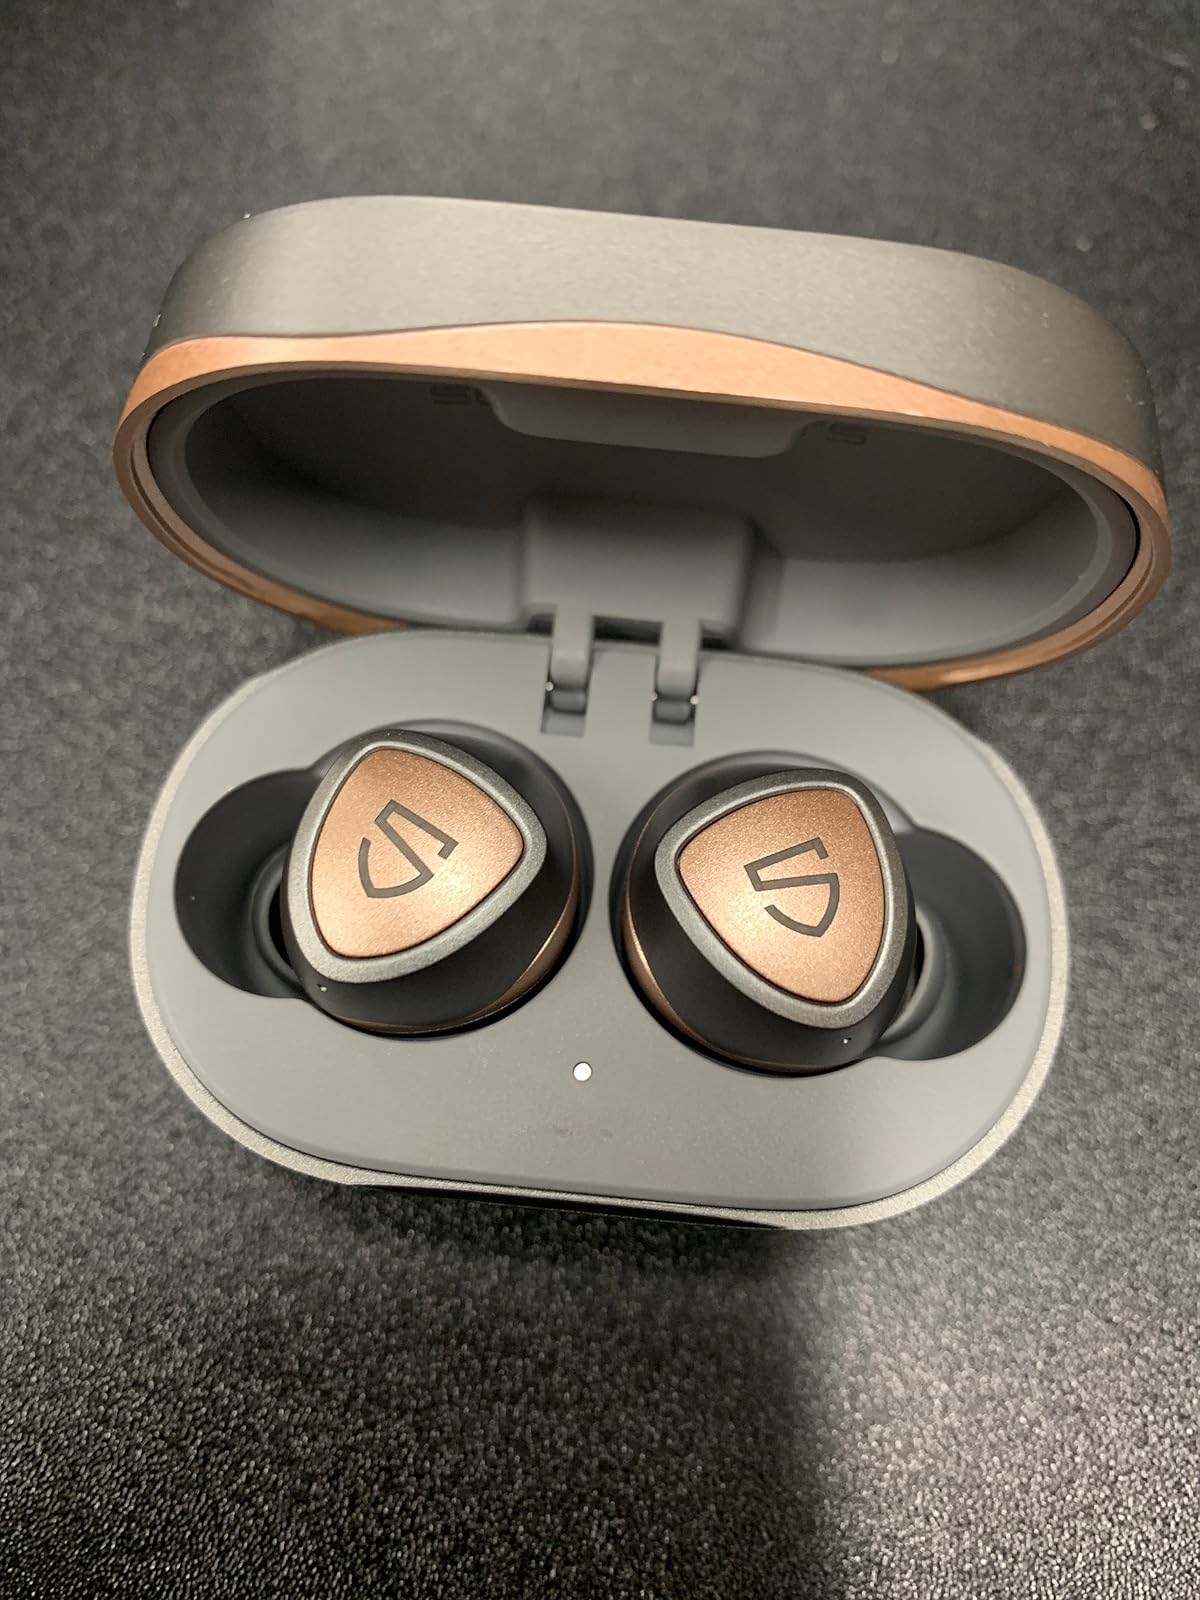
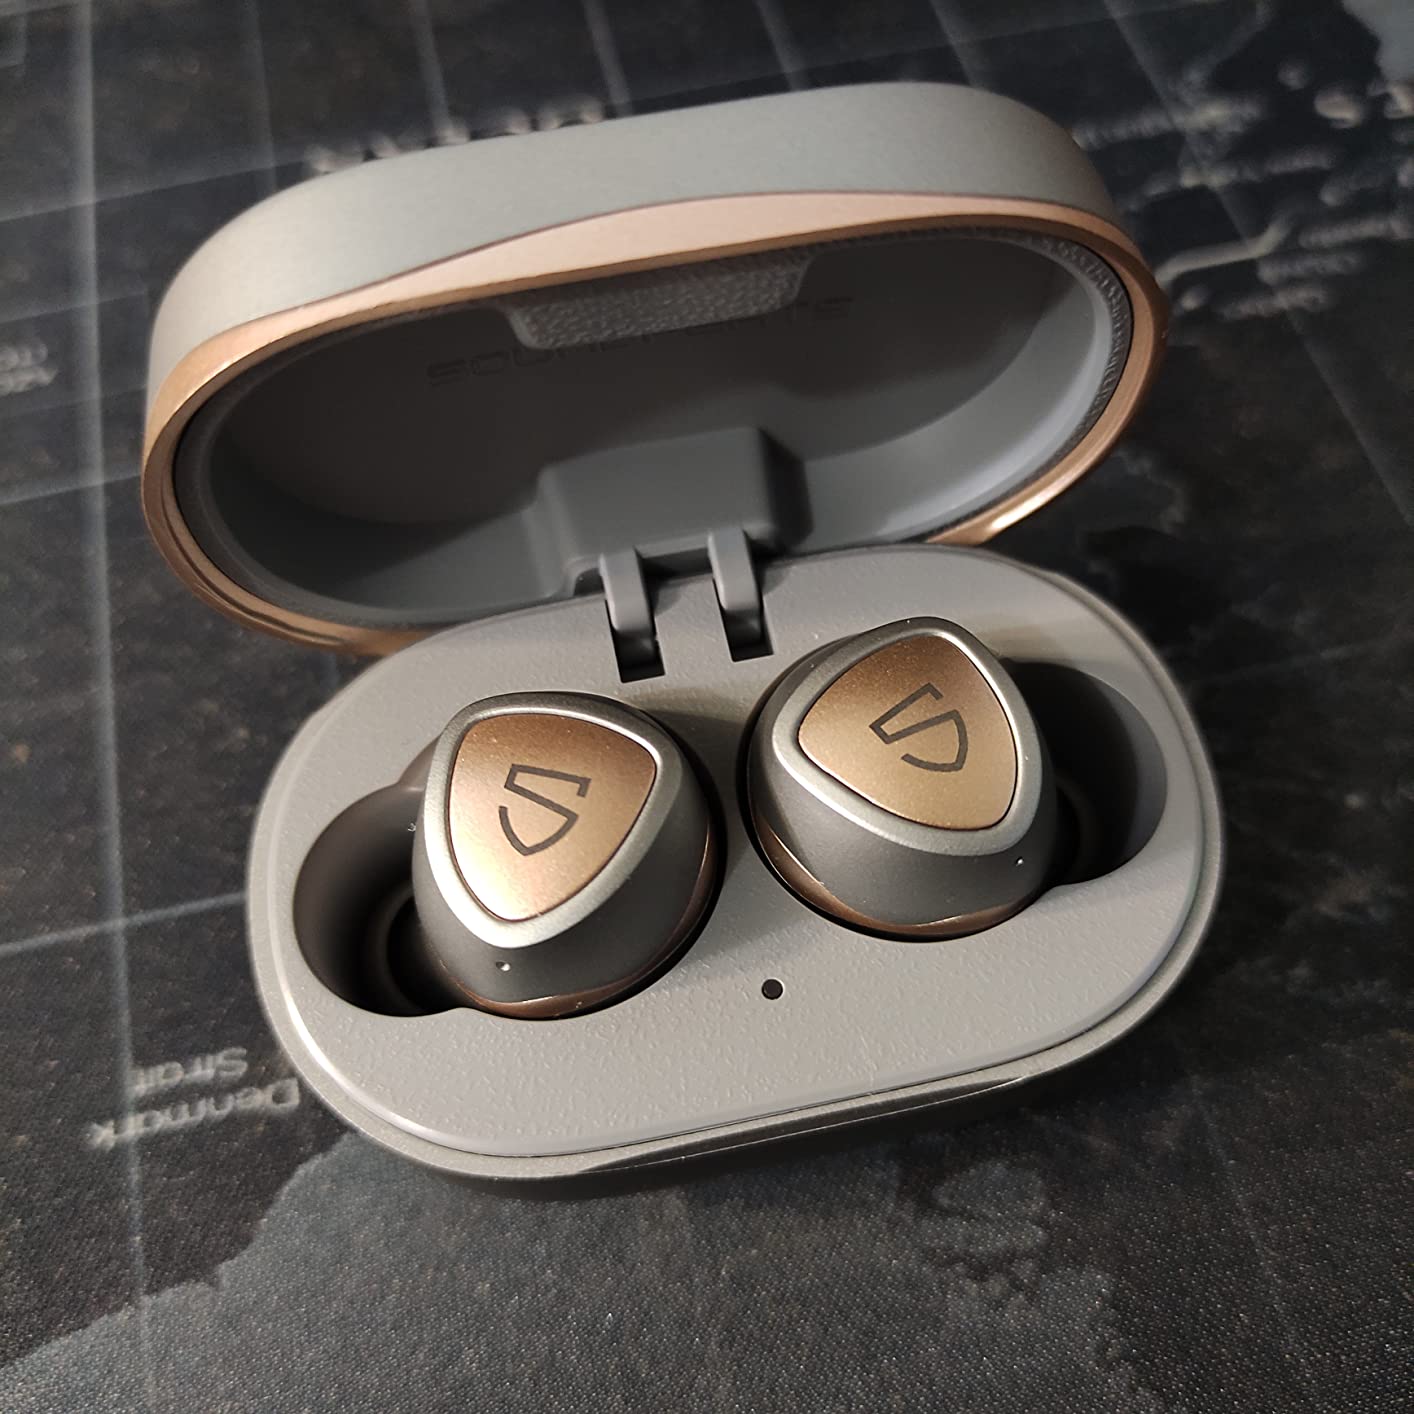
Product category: earbuds
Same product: yes